Chelmos-Vouraikos UNESCO Global Geopark

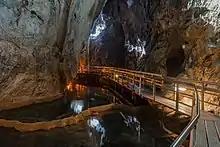
The Cave of the lakes

The Chelmos-Vouraikos UNESCO Global Geopark is characterized by its remarkable geological heritage, hosting many unique geological features. The most important geological or geomorphological features in the Geopark are sinkholes, poljes, springs and caves. The Ladon's eye, a sinkhole that forms a deep karst lake (47 m), or the Cave of Lakes in the mountain of Amolinitsa with 13 underground lakes are characteristic examples. Most of the area of the Geopark consists of limestone, which is often strongly karstified. Besides that, the following clearly defined rock types can be found in the Geopark: